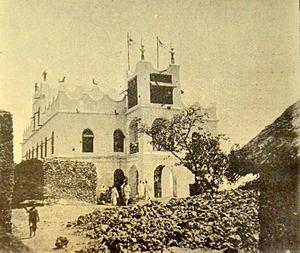
Photo ancienne, légendée ""Palais du ras Makonnen, principal chef de l'armée abyssine"", dans un article du journal ""la Revue illustrée"" (Tome relié 1902) consacré à l'Abyssinie."
Menelik II, né sous le nom de Sahle Maryam, est prince, negus du Choa, puis empereur d'Éthiopie. Il est également connu sous son nom de cavalier Abba Dagnew.